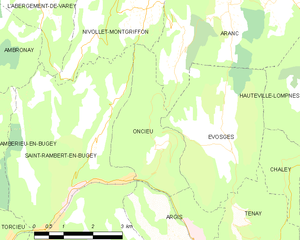
Carte des communes françaises: Oncieu